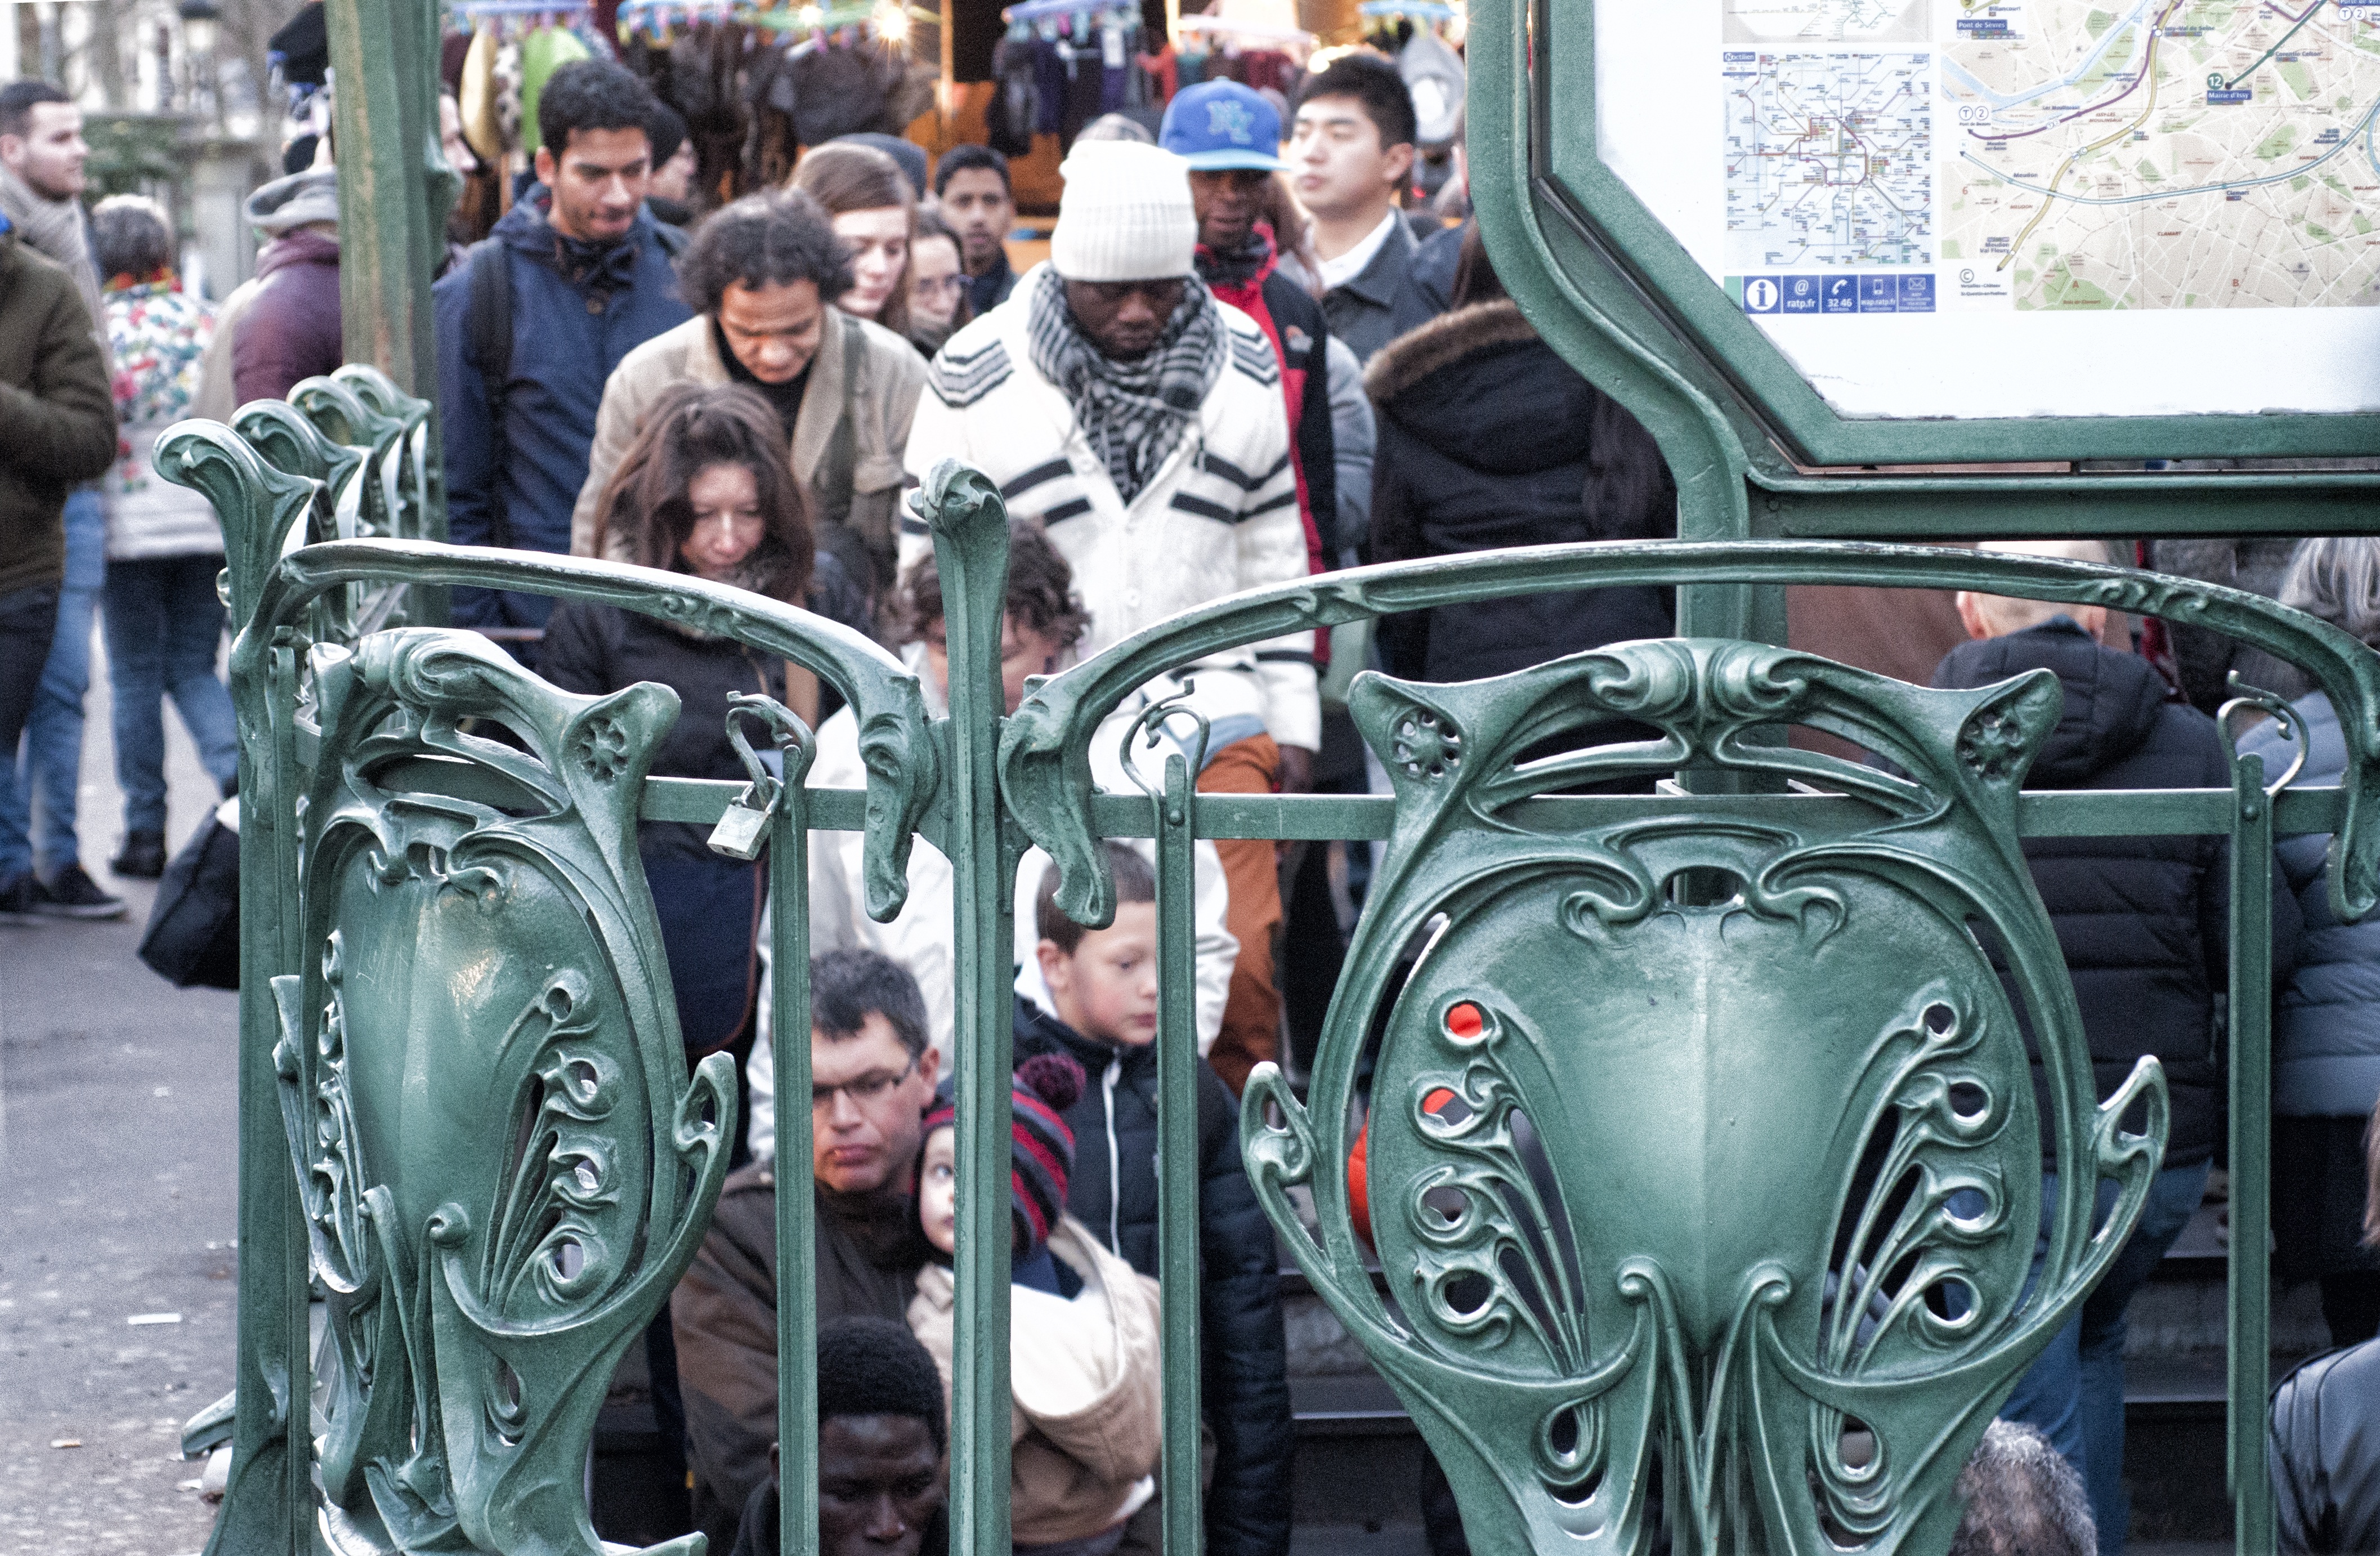
street, paris, urban, subway, vehicle, art deco, hector guimard